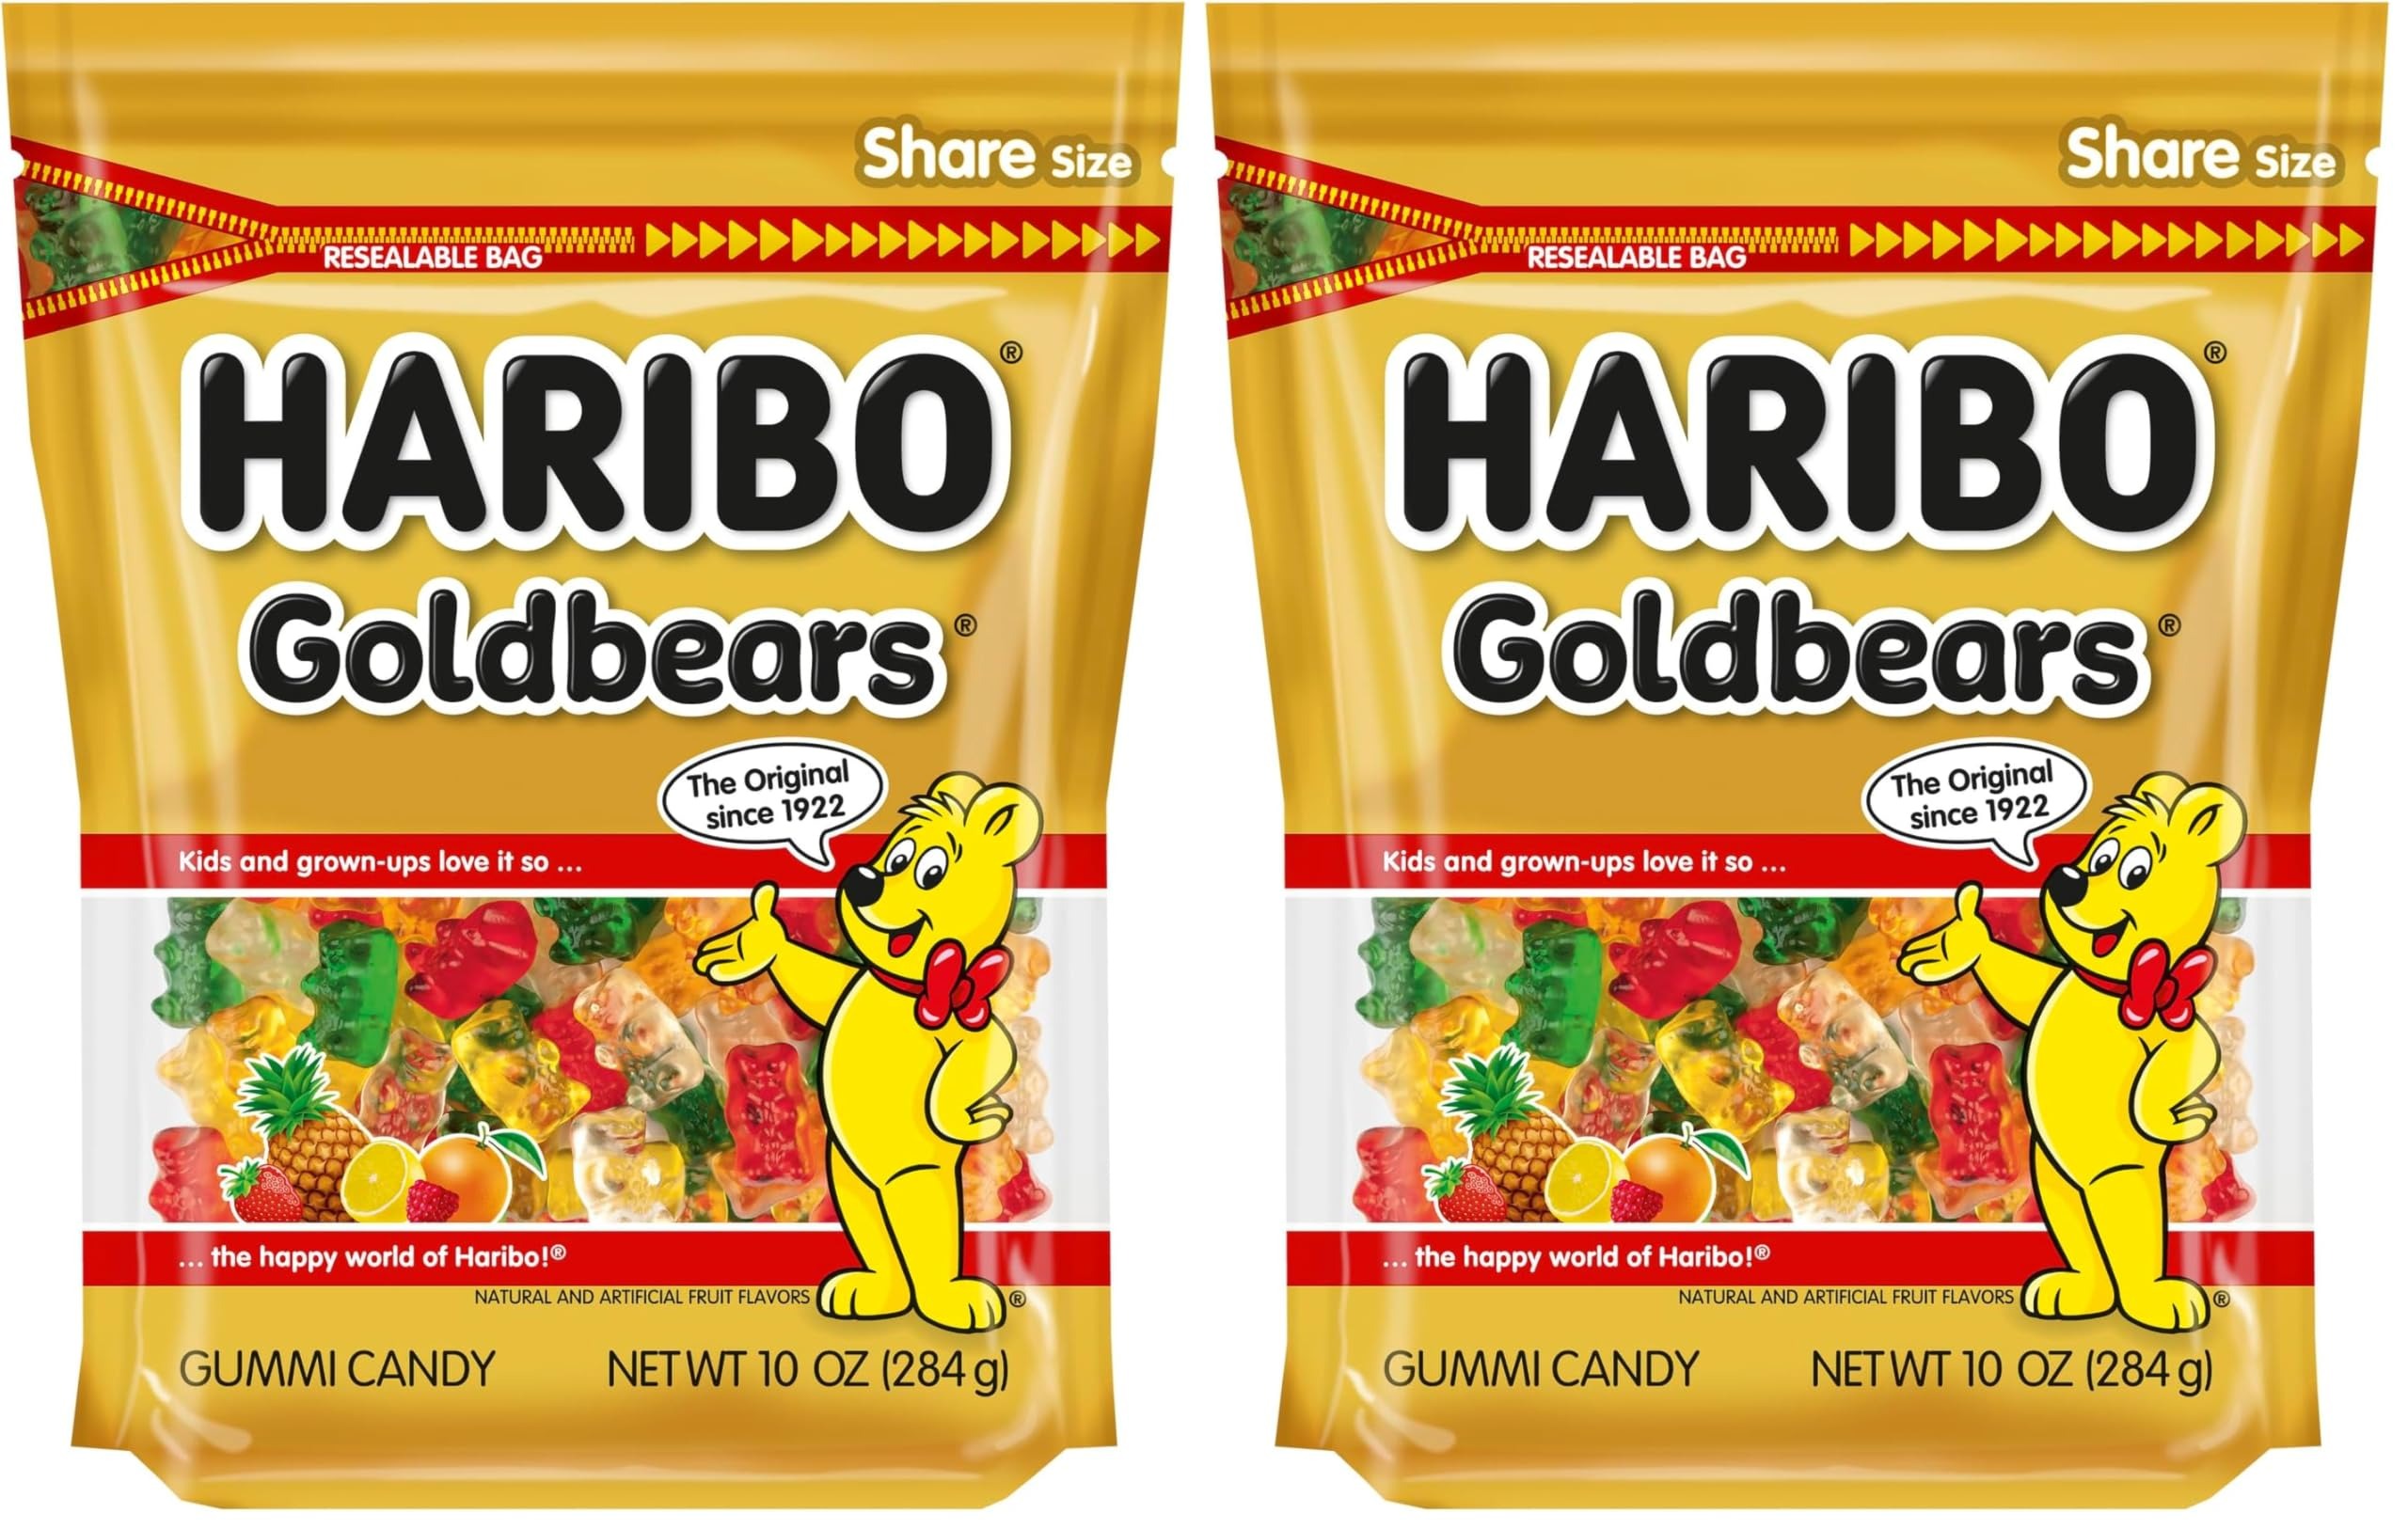
Item Name: HARIBO Goldbears Gummi Candy - Resealable 10 oz. Bag (Pack of 2)
Bullet Point 1: The information below is per-pack only
Bullet Point 2: Resealable Freshness: One 10 oz. stand-up bag designed for convenience and freshness, easily resealable for lasting enjoyment.
Bullet Point 3: Irresistible Colorful Bliss: Indulge in our fat-free, mouthwatering candy, a visual feast with vibrant colors that enhance the joy of every bite.
Bullet Point 4: Flavorful Rainbow Assortment: Dive into a spectrum of flavors with each color representing a unique taste: pineapple (white), strawberry (green), lemon (yellow), orange (orange), and raspberry (red).
Bullet Point 5: Happiness in Every Chew: Elevate your snacking experience with happy, chewy, and utterly delicious candy that's sure to delight your taste buds.
Bullet Point 6: Fun Fact Feature: If all the Goldbears produced in a year were laid head to toe, they would encircle the Earth four times, covering an impressive distance of 99,610 miles!
Value: 20.0
Unit: Ounce

Price: 4.49